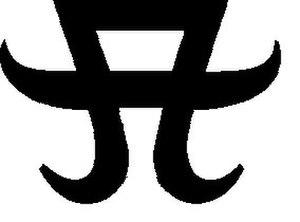
Ayumi Hamasaki née le 2 octobre 1978 à Fukuoka, Japon est une chanteuse, auteure-compositrice de J-pop, ancienne actrice et idole japonaise. Également connue sous le surnom Ayu, diminutif du prénom japonais Ayumi, les médias nippons la surnomme « la reine de la J-pop » en raison de sa popularité et de son influence au Japon, de même qu'en Asie. Sa célébrité s'étend à d'autres pays.